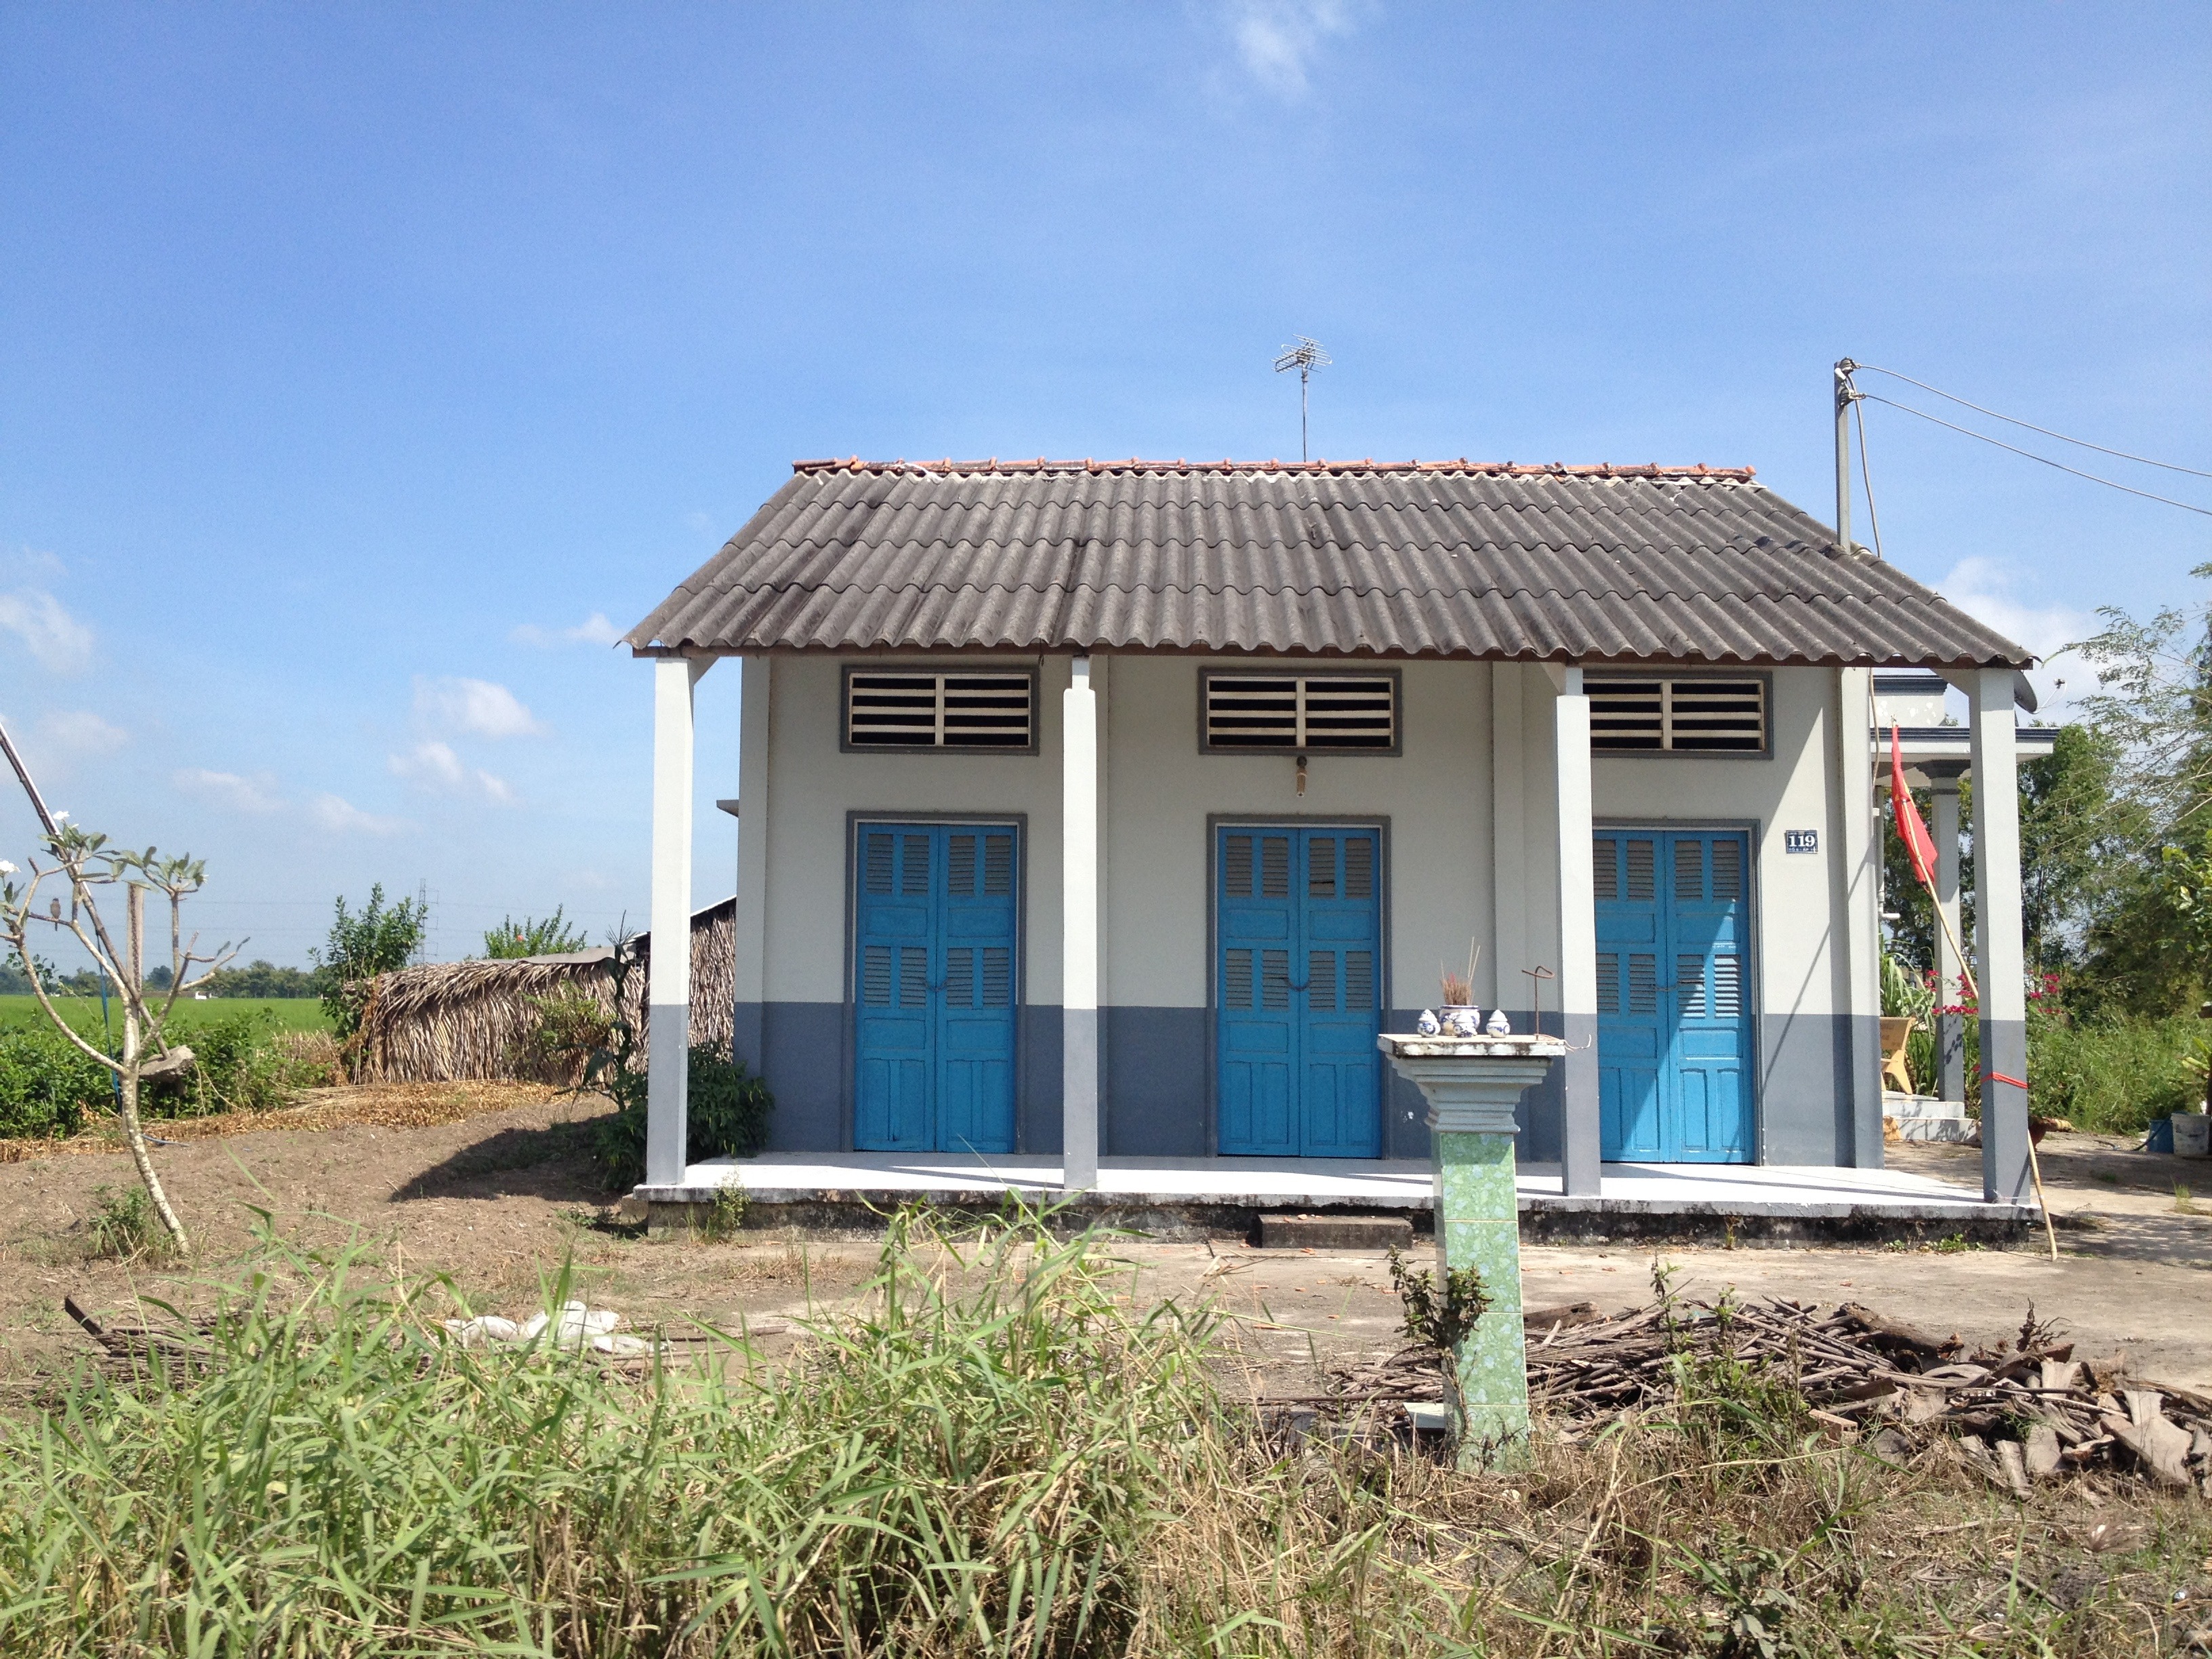
villa, house, building, home, shed, hut, shack, cottage, facade, property, blue, saigon, 2013, farmhouse, estate, vietnam, country house, real estate, ho chi minh, residential area, outdoor structure